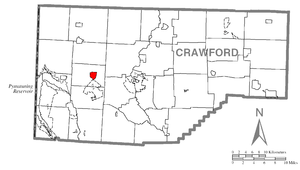
Harmonsburg est une census-designated place située dans le comté de Crawford, dans le Commonwealth de Pennsylvanie, aux États-Unis. Sa population s’élevait à 401 habitants lors du recensement de 2010.